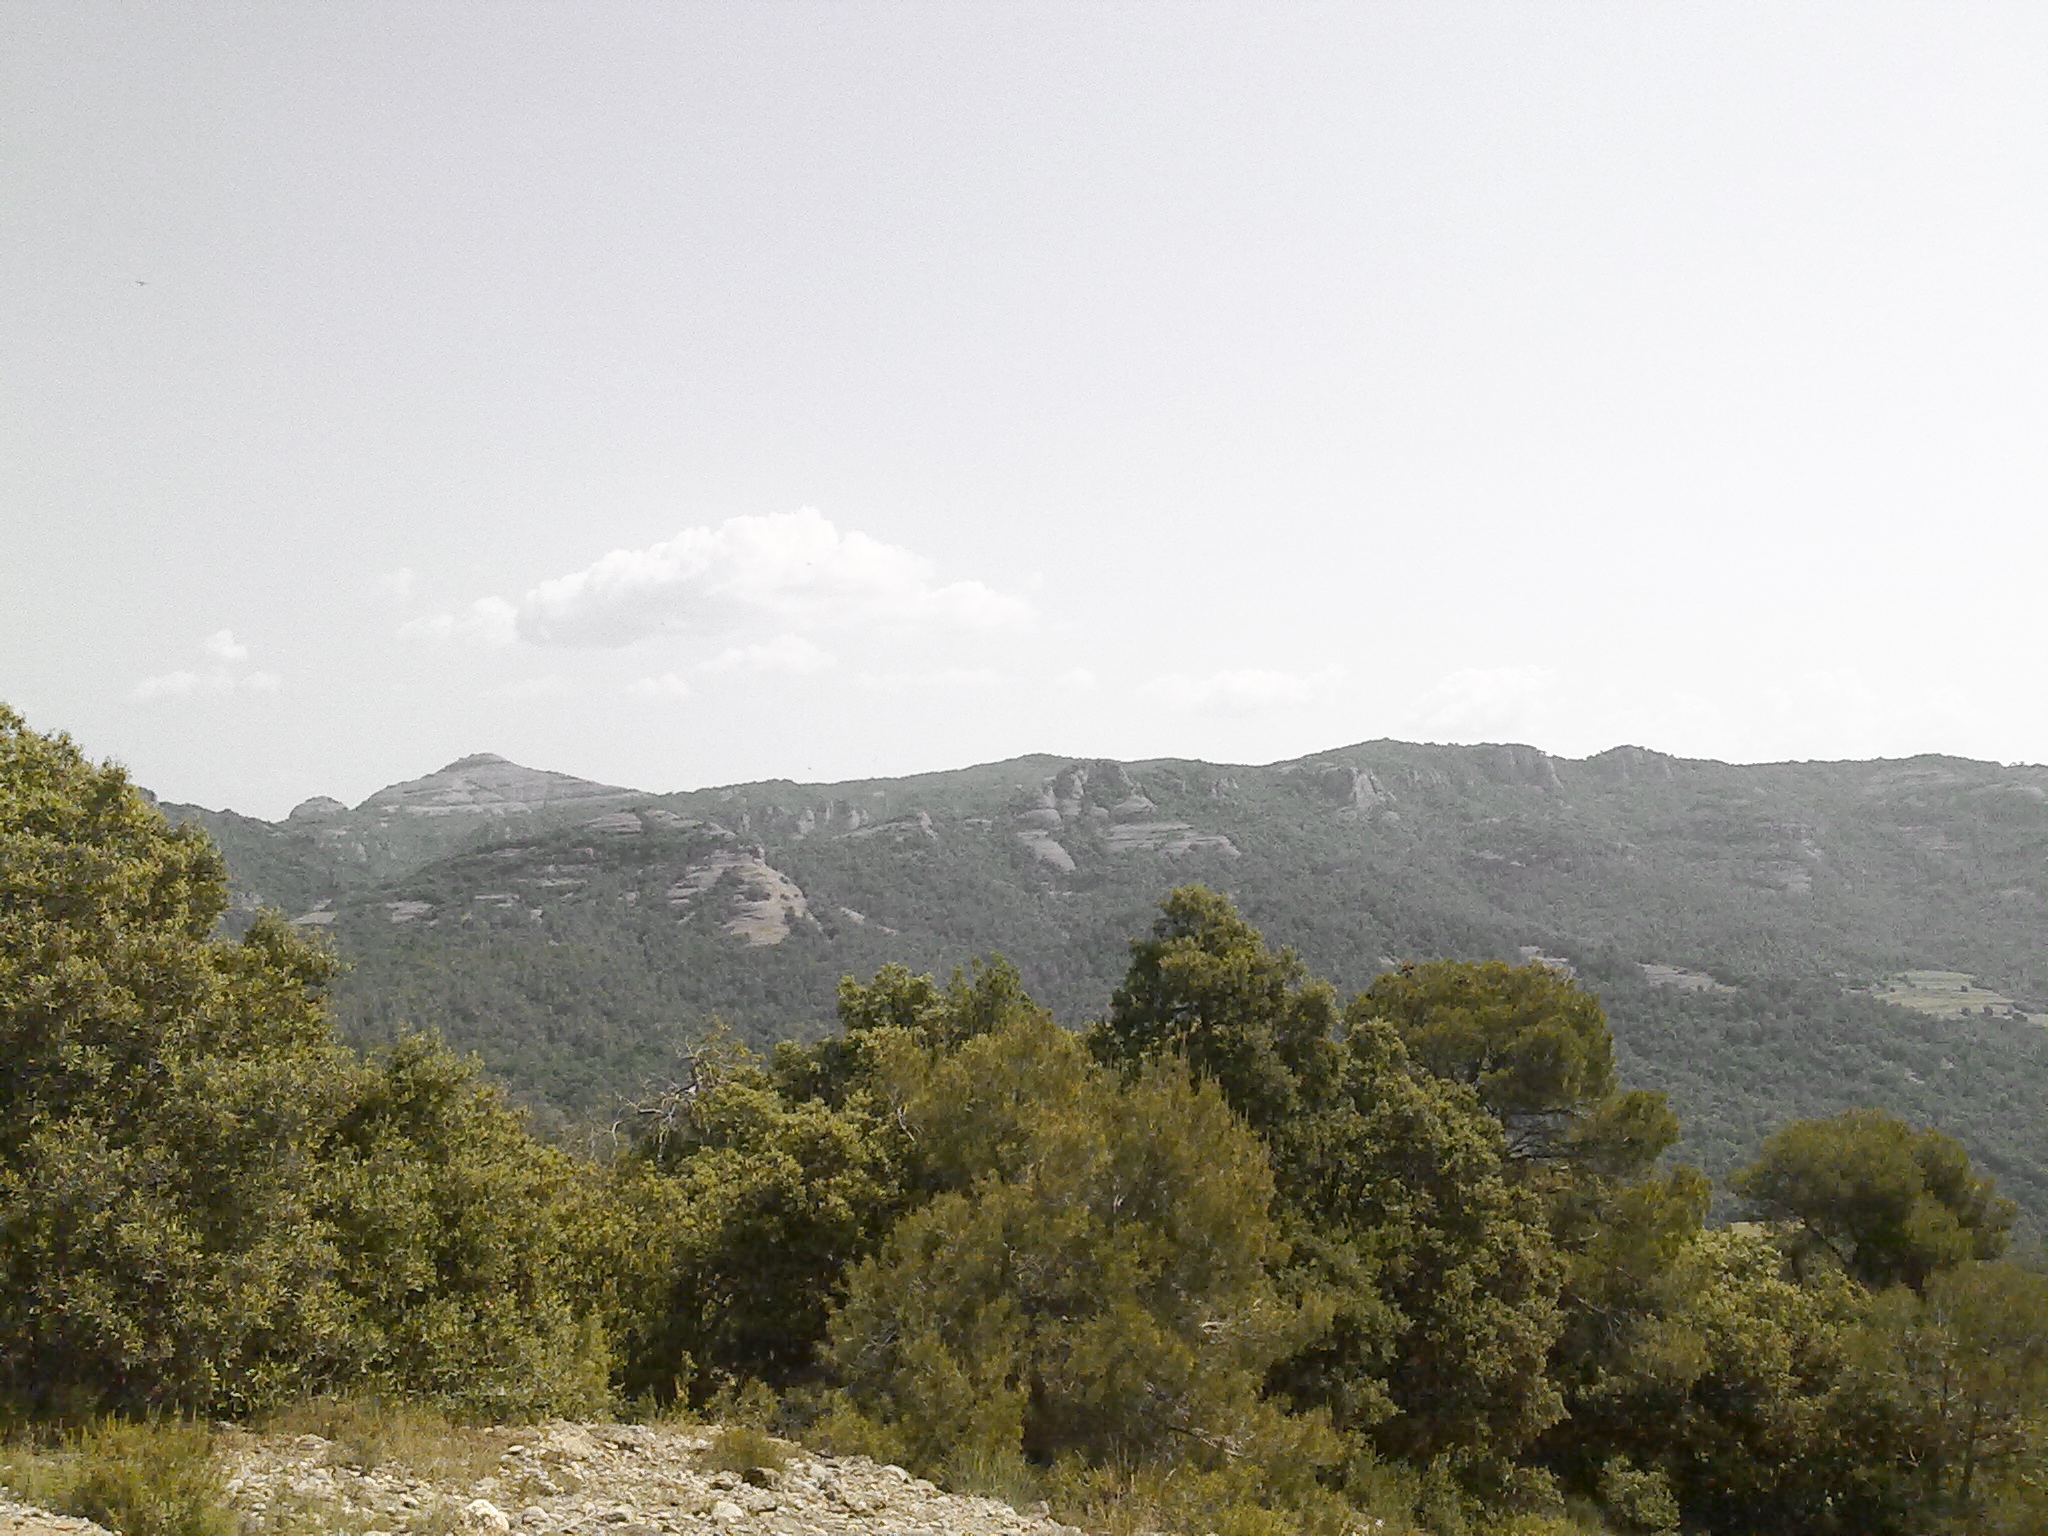
landscape, tree, nature, forest, path, wilderness, walking, mountain, hiking, texture, hill, adventure, trunk, valley, mountain range, walk, green, autumn, park, ridge, summit, trees, leaves, plateau, catalunya, catalonia, fell, loch, landform, mountain pass, sant llorenc del munt, obac, geographical feature, atmospheric phenomenon, mountainous landforms